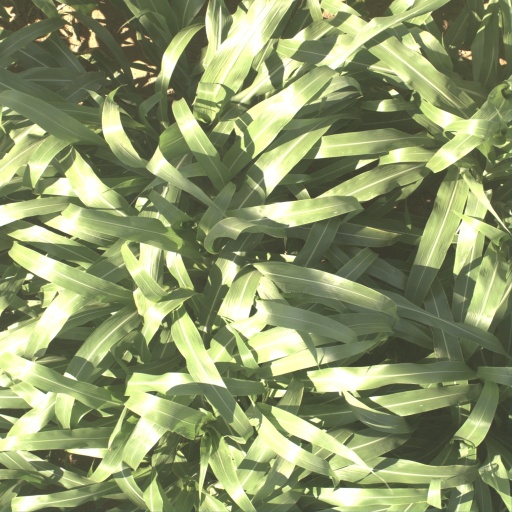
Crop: sorghum